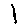
Label: 1